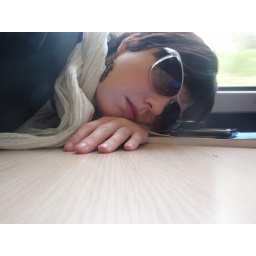
On train on way back from Temper Trap gig in Bournemouth; I can barely lift my head from the table